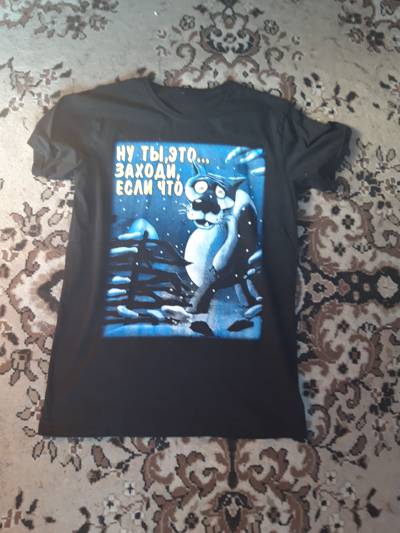
Waste category: clothes